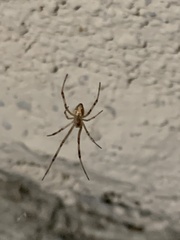
Species: Lactrodectus_hesperus